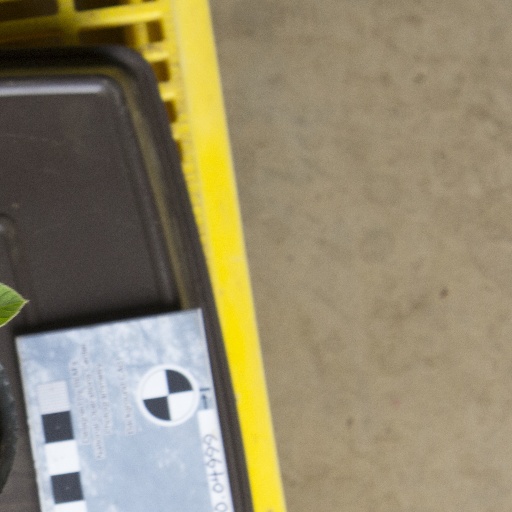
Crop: soybean